Saint-Clar

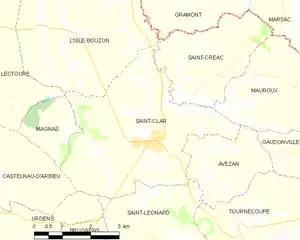
Saint-Clar and its surrounding communes

Its grid layout follows the standards of the typical Bastides grid. The basic architectural element is the central square boarded by arcades and stone and half-timbered houses. This square was the market place and the center of the communities’ economy. The market hall (market building) in the central square was built with stone and with wooden pillars. Now it hosts the Town Hall (Place de la Mairie), which has a beautiful steeple with clock. This Town Hall was better known as “maison commune”. Apart from that central square, Saint-Clar has one more arcaded square, both just a few steps away from each other. This is located in the south, in the original village, in the “castet bielh” (old quarter).